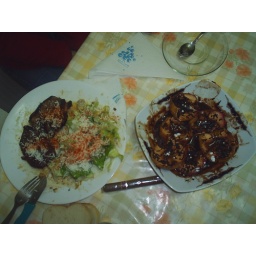
On the right side is the dessert - apples cooked in oven with chocolate dressing